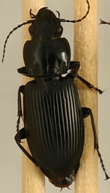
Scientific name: Pterostichus melanarius
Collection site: Woodworth Site (WOOD), plot WOOD_023